Estonian orthography

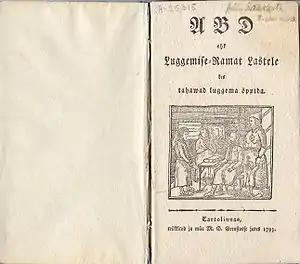
"ABD ehk Luggemise-Ramat Lastele" ("ABD or the Reading Book for Children") by Otto Wilhelm Masing, published in 1795, was the first Estonian alphabet book with a separate title page. The abbreviation "ABC" was not used for the alphabet as the letter "C" does not appear in Estonian vocabulary.

Estonian orthography is the system used for writing the Estonian language and is based on the Latin alphabet. The Estonian orthography is generally guided by phonemic principles, with each grapheme corresponding to one phoneme.